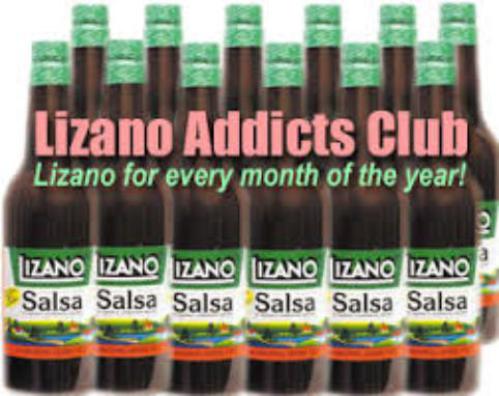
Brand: lizano
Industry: Food